Moms' Night Out

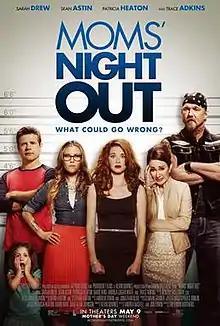
Theatrical release poster

Moms' Night Out is a 2014 American faith-based comedy film directed by the Erwin Brothers, and written by Jon Erwin and Andrea Gyertson Nasfell. The film stars Sarah Drew, Sean Astin, Patricia Heaton, and Trace Adkins. The film was released on May 9, 2014, in 1,044 theaters. The movie centers on three moms attempting to get away and have a nice night out together and the pandemonium that ensues as everyone's plans go awry. The film was shot in Birmingham, Alabama, and, though it experienced an overall negative reception, grossed $10.5 million.